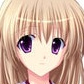
Portrait style: Anime Portrait